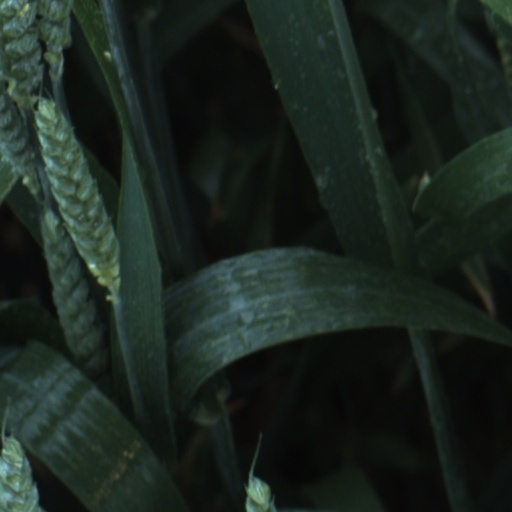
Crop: wheat